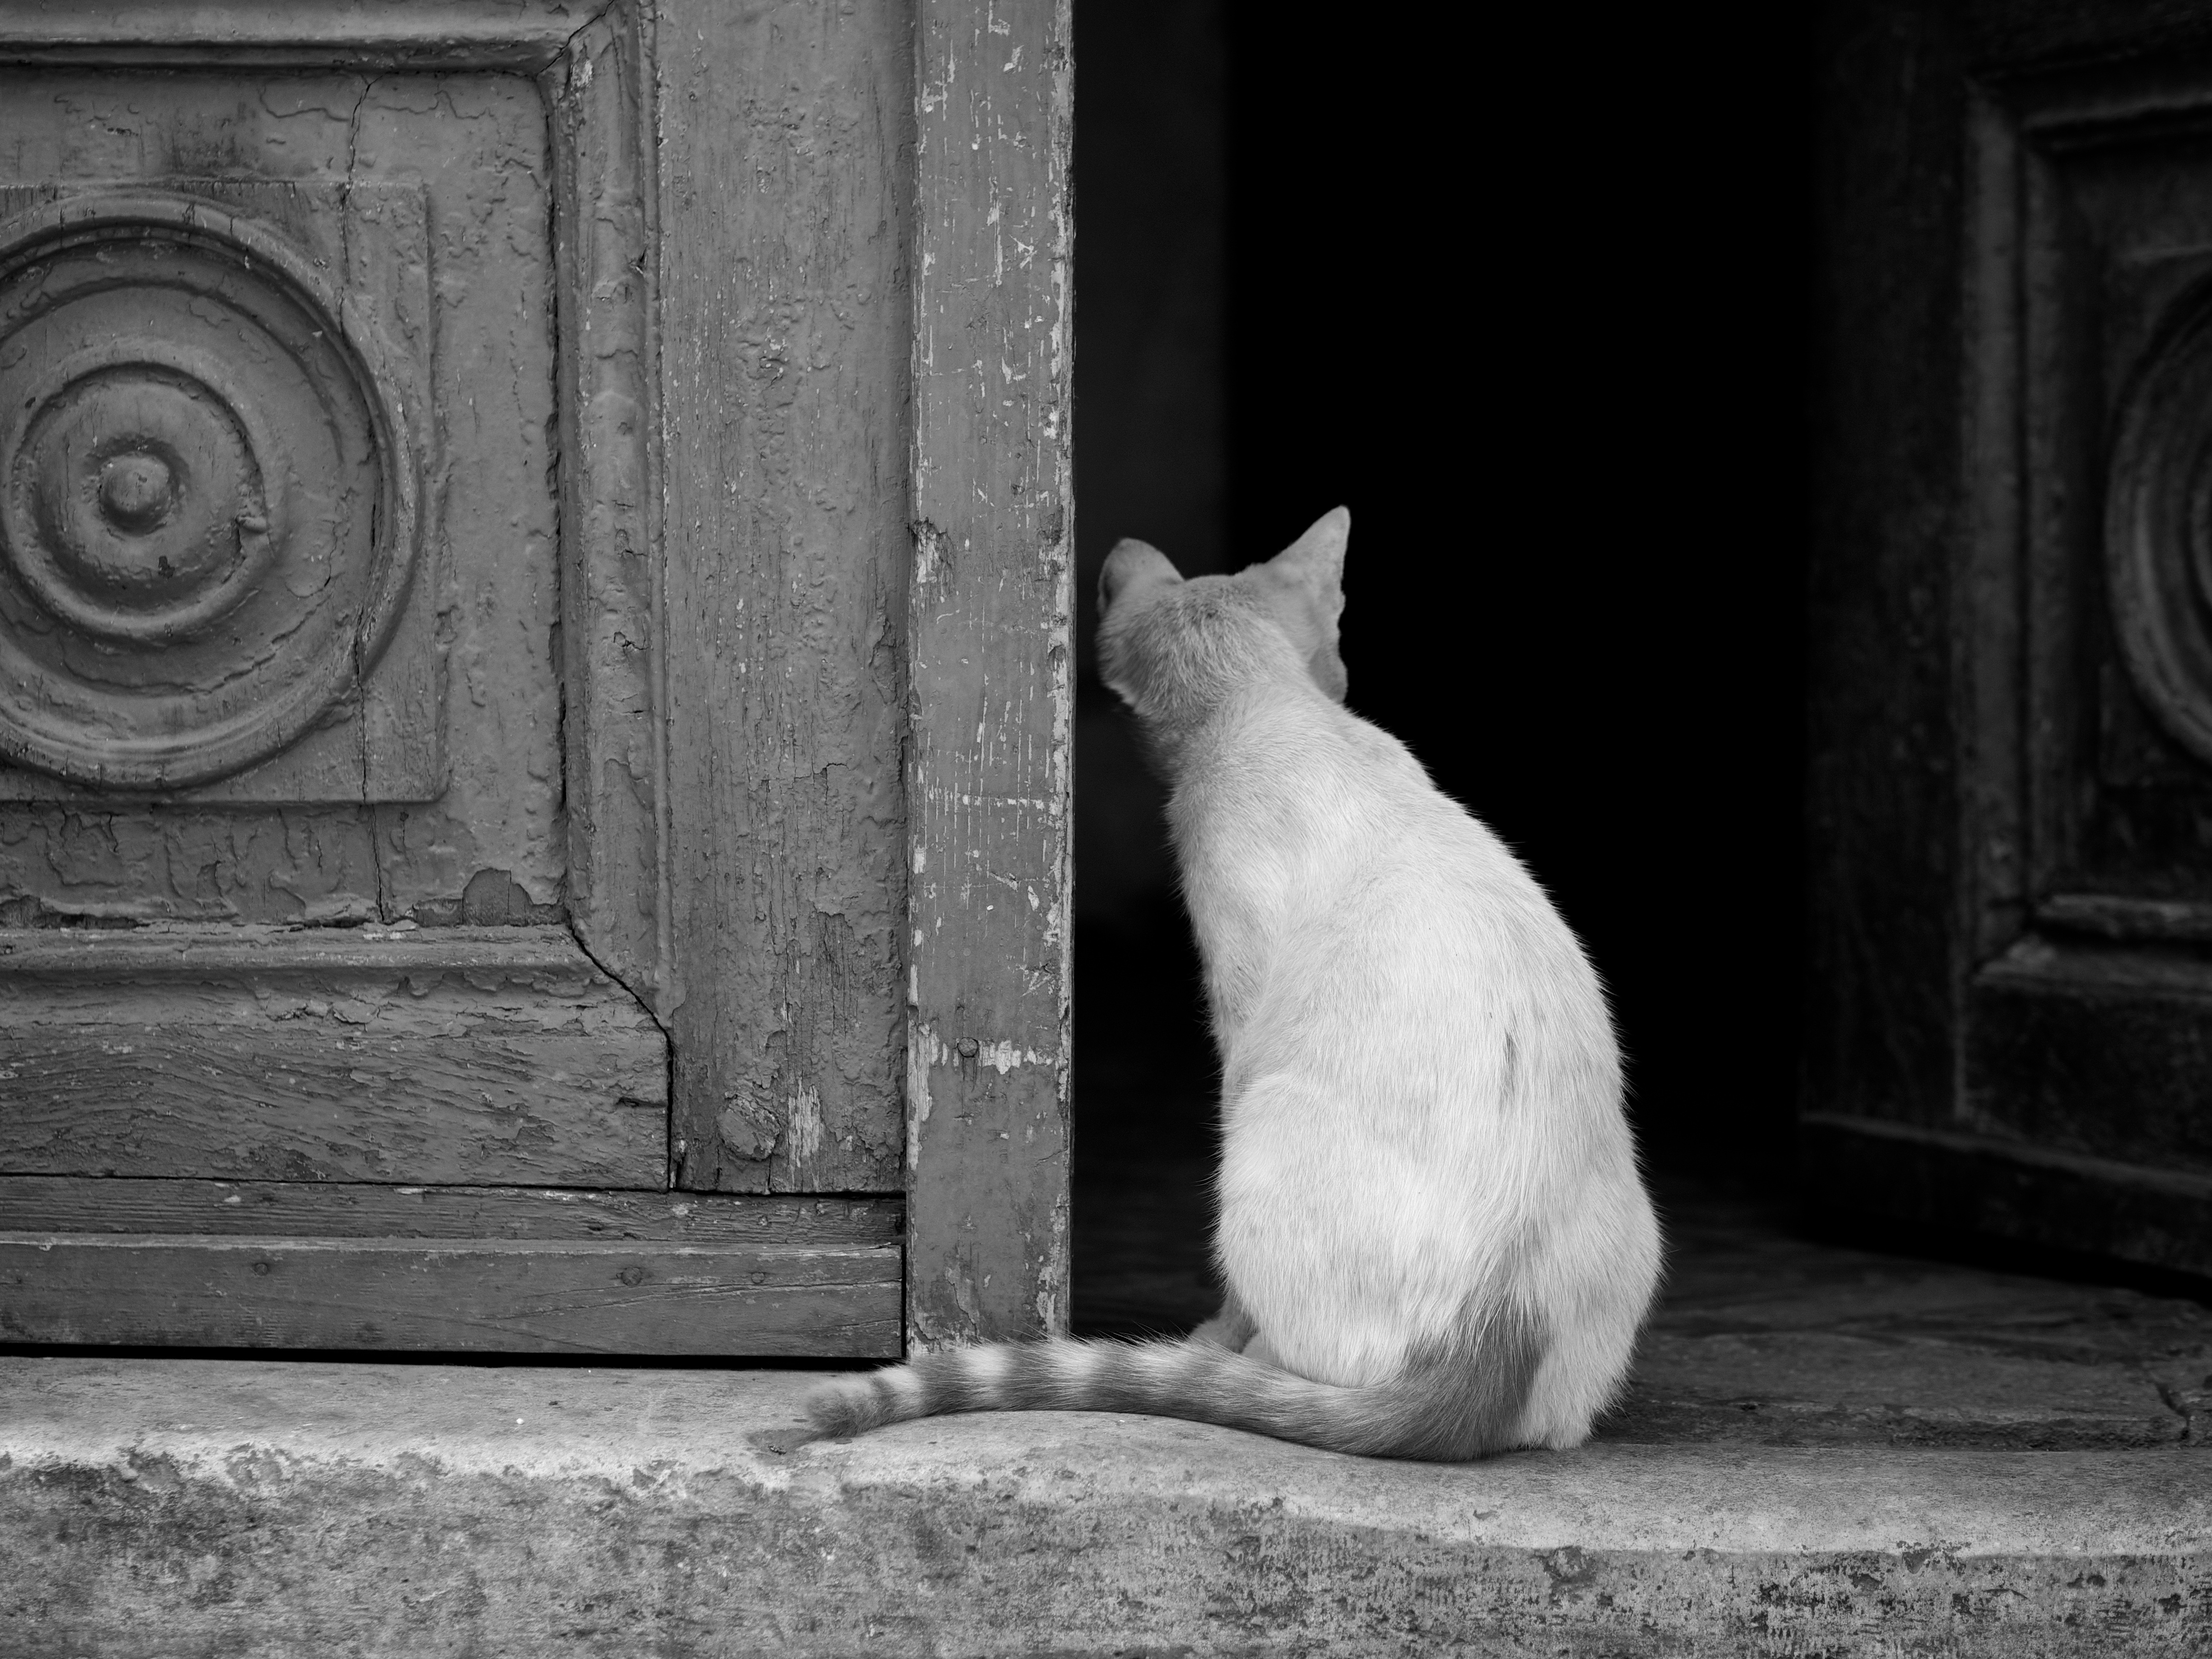
black and white, white, street, photography, ebook, cat, training, mammal, black, monochrome, streetphotography, flickr, whiskers, thomas, video, olympus, vertebrate, omd, fuji, leica, monochrom, leuthard, hcb, thomasleuthard, monochrome photography, small to medium sized cats, cat like mammal